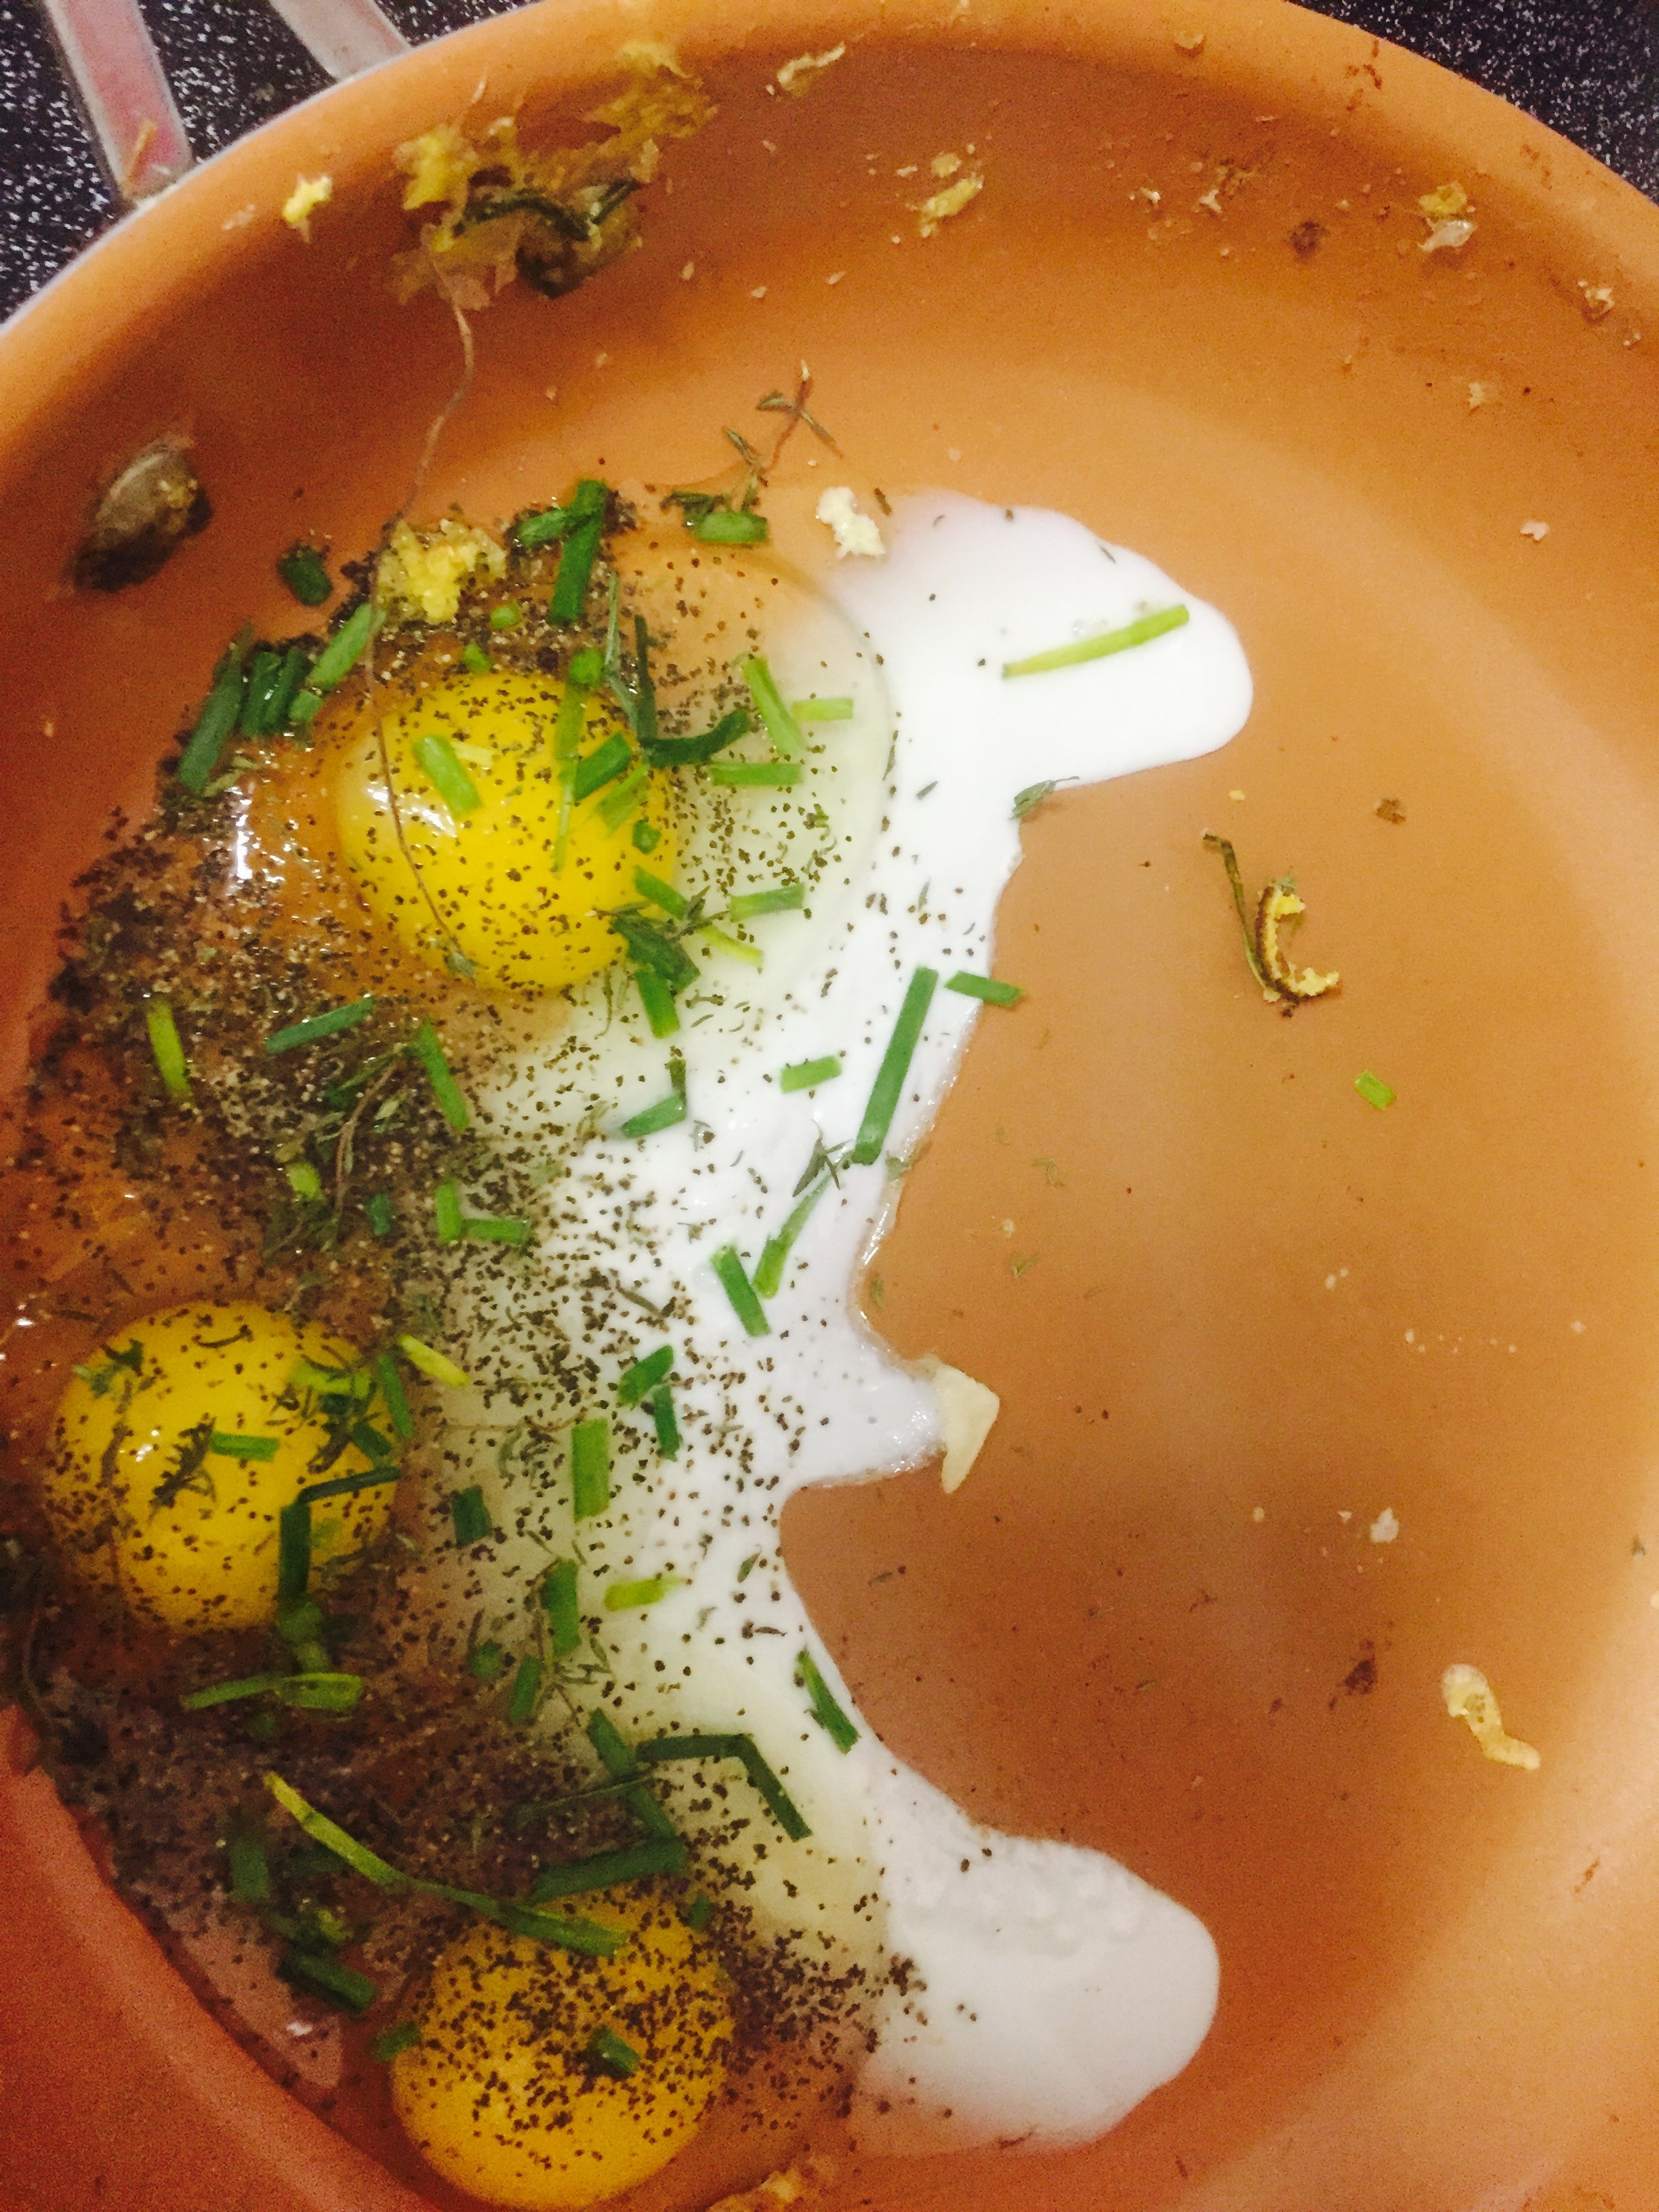
dish, meal, food, produce, vegetable, cuisine, soup, gravy